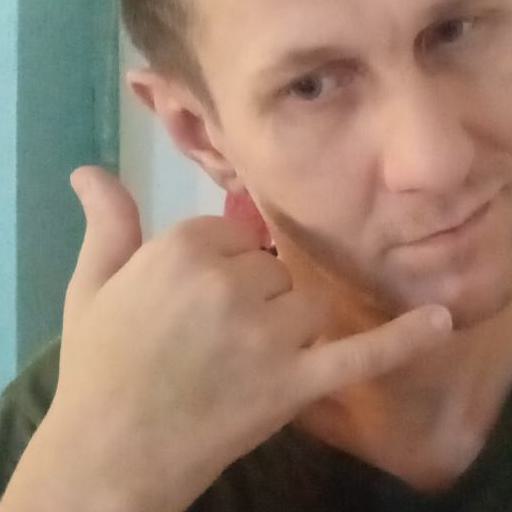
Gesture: call